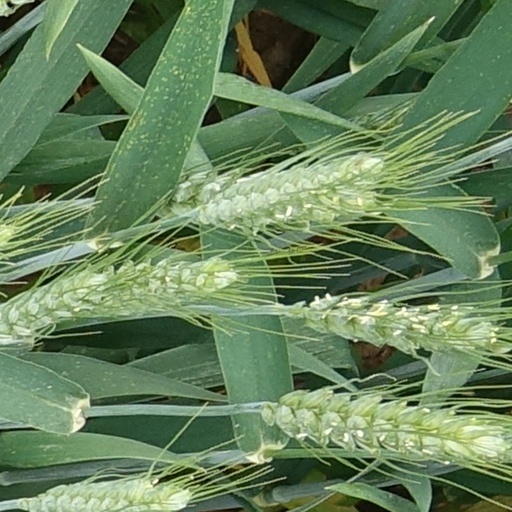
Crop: wheat